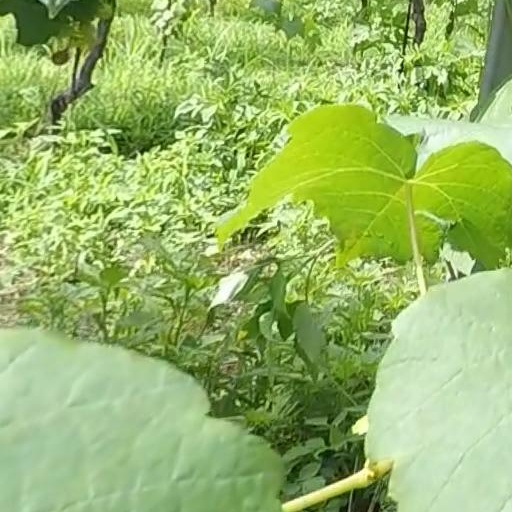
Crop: grape